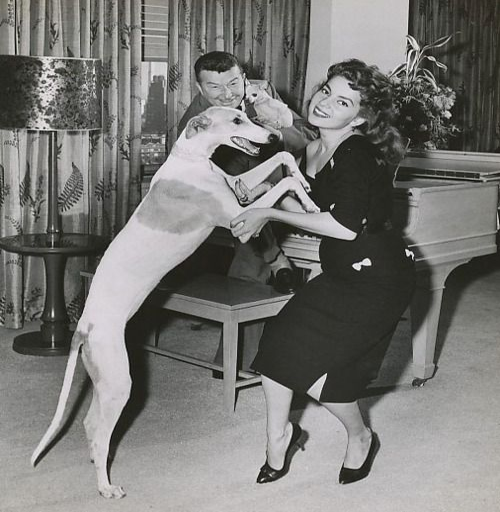
actor dancing with a dog .